Lehigh Line (Conrail)

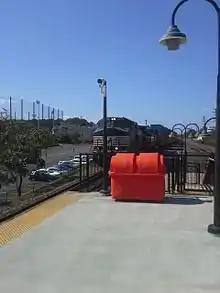
An eastbound Norfolk Southern intermodal train rolls through Union, New Jersey.

The Conrail Lehigh Line is owned and operated by Conrail Shared Assets Operations under the North Jersey Shared Assets Area division. Conrail Shared Assets Operations is owned by Consolidated Rail Corporation (Conrail or Conrail Inc.) which in turn is owned as a joint venture between Norfolk Southern Railway (a Norfolk Southern Corporation company) and CSX Transportation (a CSX Corporation company). Norfolk Southern Railway and CSX Transportation are the only Class 1 railroads that operate on the East Coast.